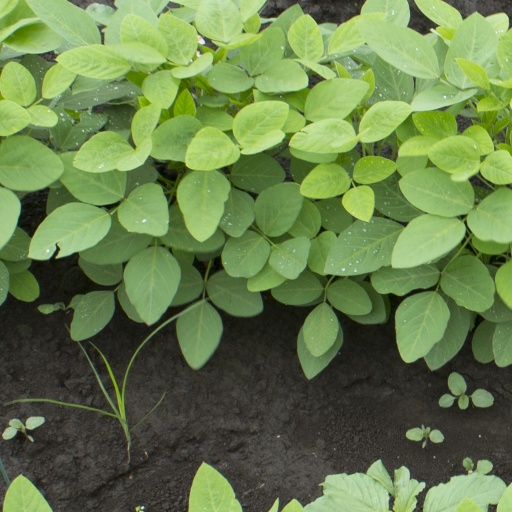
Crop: soybean